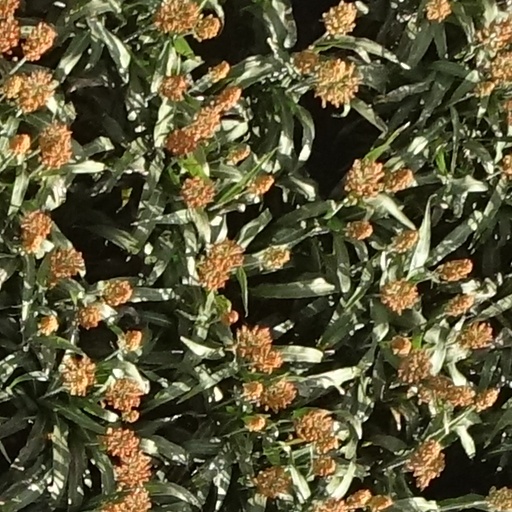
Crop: sorghum